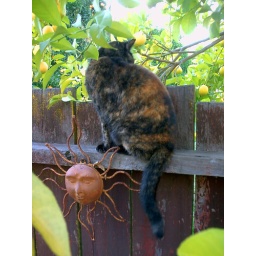
My mom's cat Maggie hanging out on the fence near the lemon tree in my mom's backyard.